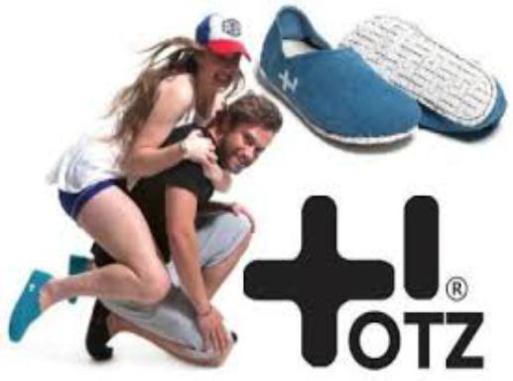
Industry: Clothes